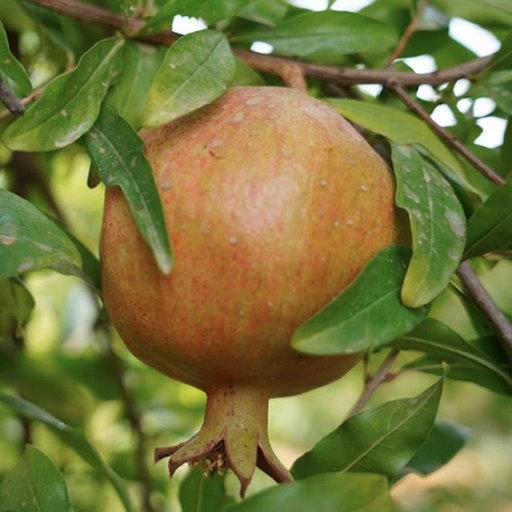
Label: Healthy